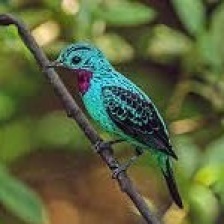
Species: SPANGLED COTINGA
Scientific name: COTINGA CAYANA